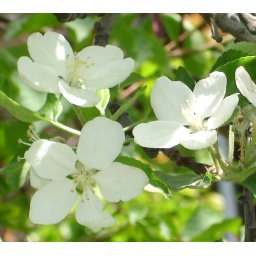
Not sure but I think this is apple tree in blossom